Stade Roland Garros

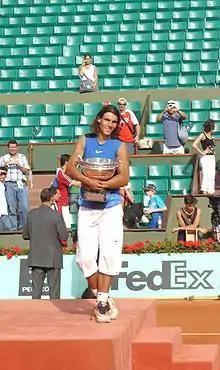
Rafael Nadal displaying La Coupe des Mousquetaires after winning his second French Open title in 2006

Court 1, once the facility's third show court or tertiary venue, and nicknamed the "Bullring" because of its circular shape, was demolished in 2019. Its architect, Jean Lovera, a former French junior champion, designed the 3,800-seat structure as a deliberate contrast to the adjacent, angular Court Philippe Chatrier. Built in 1980, the Bullring was a favorite among serious tennis fans because of its relatively small size and feeling of close proximity to the action. An unusual design feature was its press seating in the first row at court level behind the south baseline.